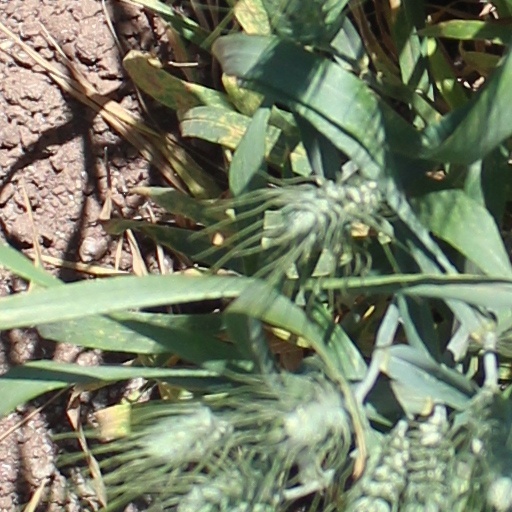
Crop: wheat